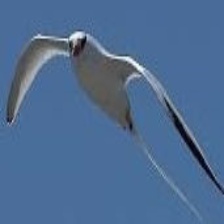
Species: RED BILLED TROPICBIRD
Scientific name: PHAETHON AETHEREU